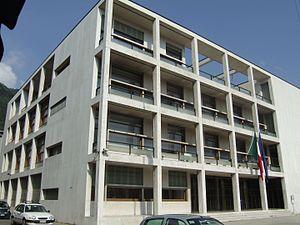
L'ancienne Casa del Fascio de Côme en Italie est peut-être le bâtiment le plus connu de l'architecte italien rationaliste Giuseppe Terragni. Ce monument est à la fois considéré comme un exemple de l'architecture moderne italienne que comme faisant partie d'une branche de l'architecture fasciste.